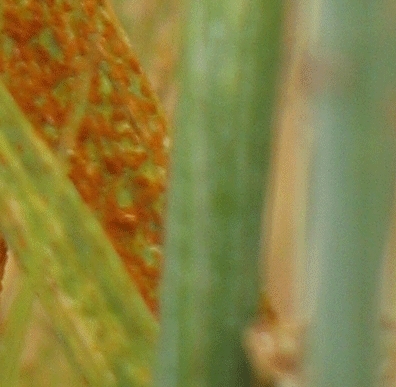
Label: Wheat___Brown_Rust